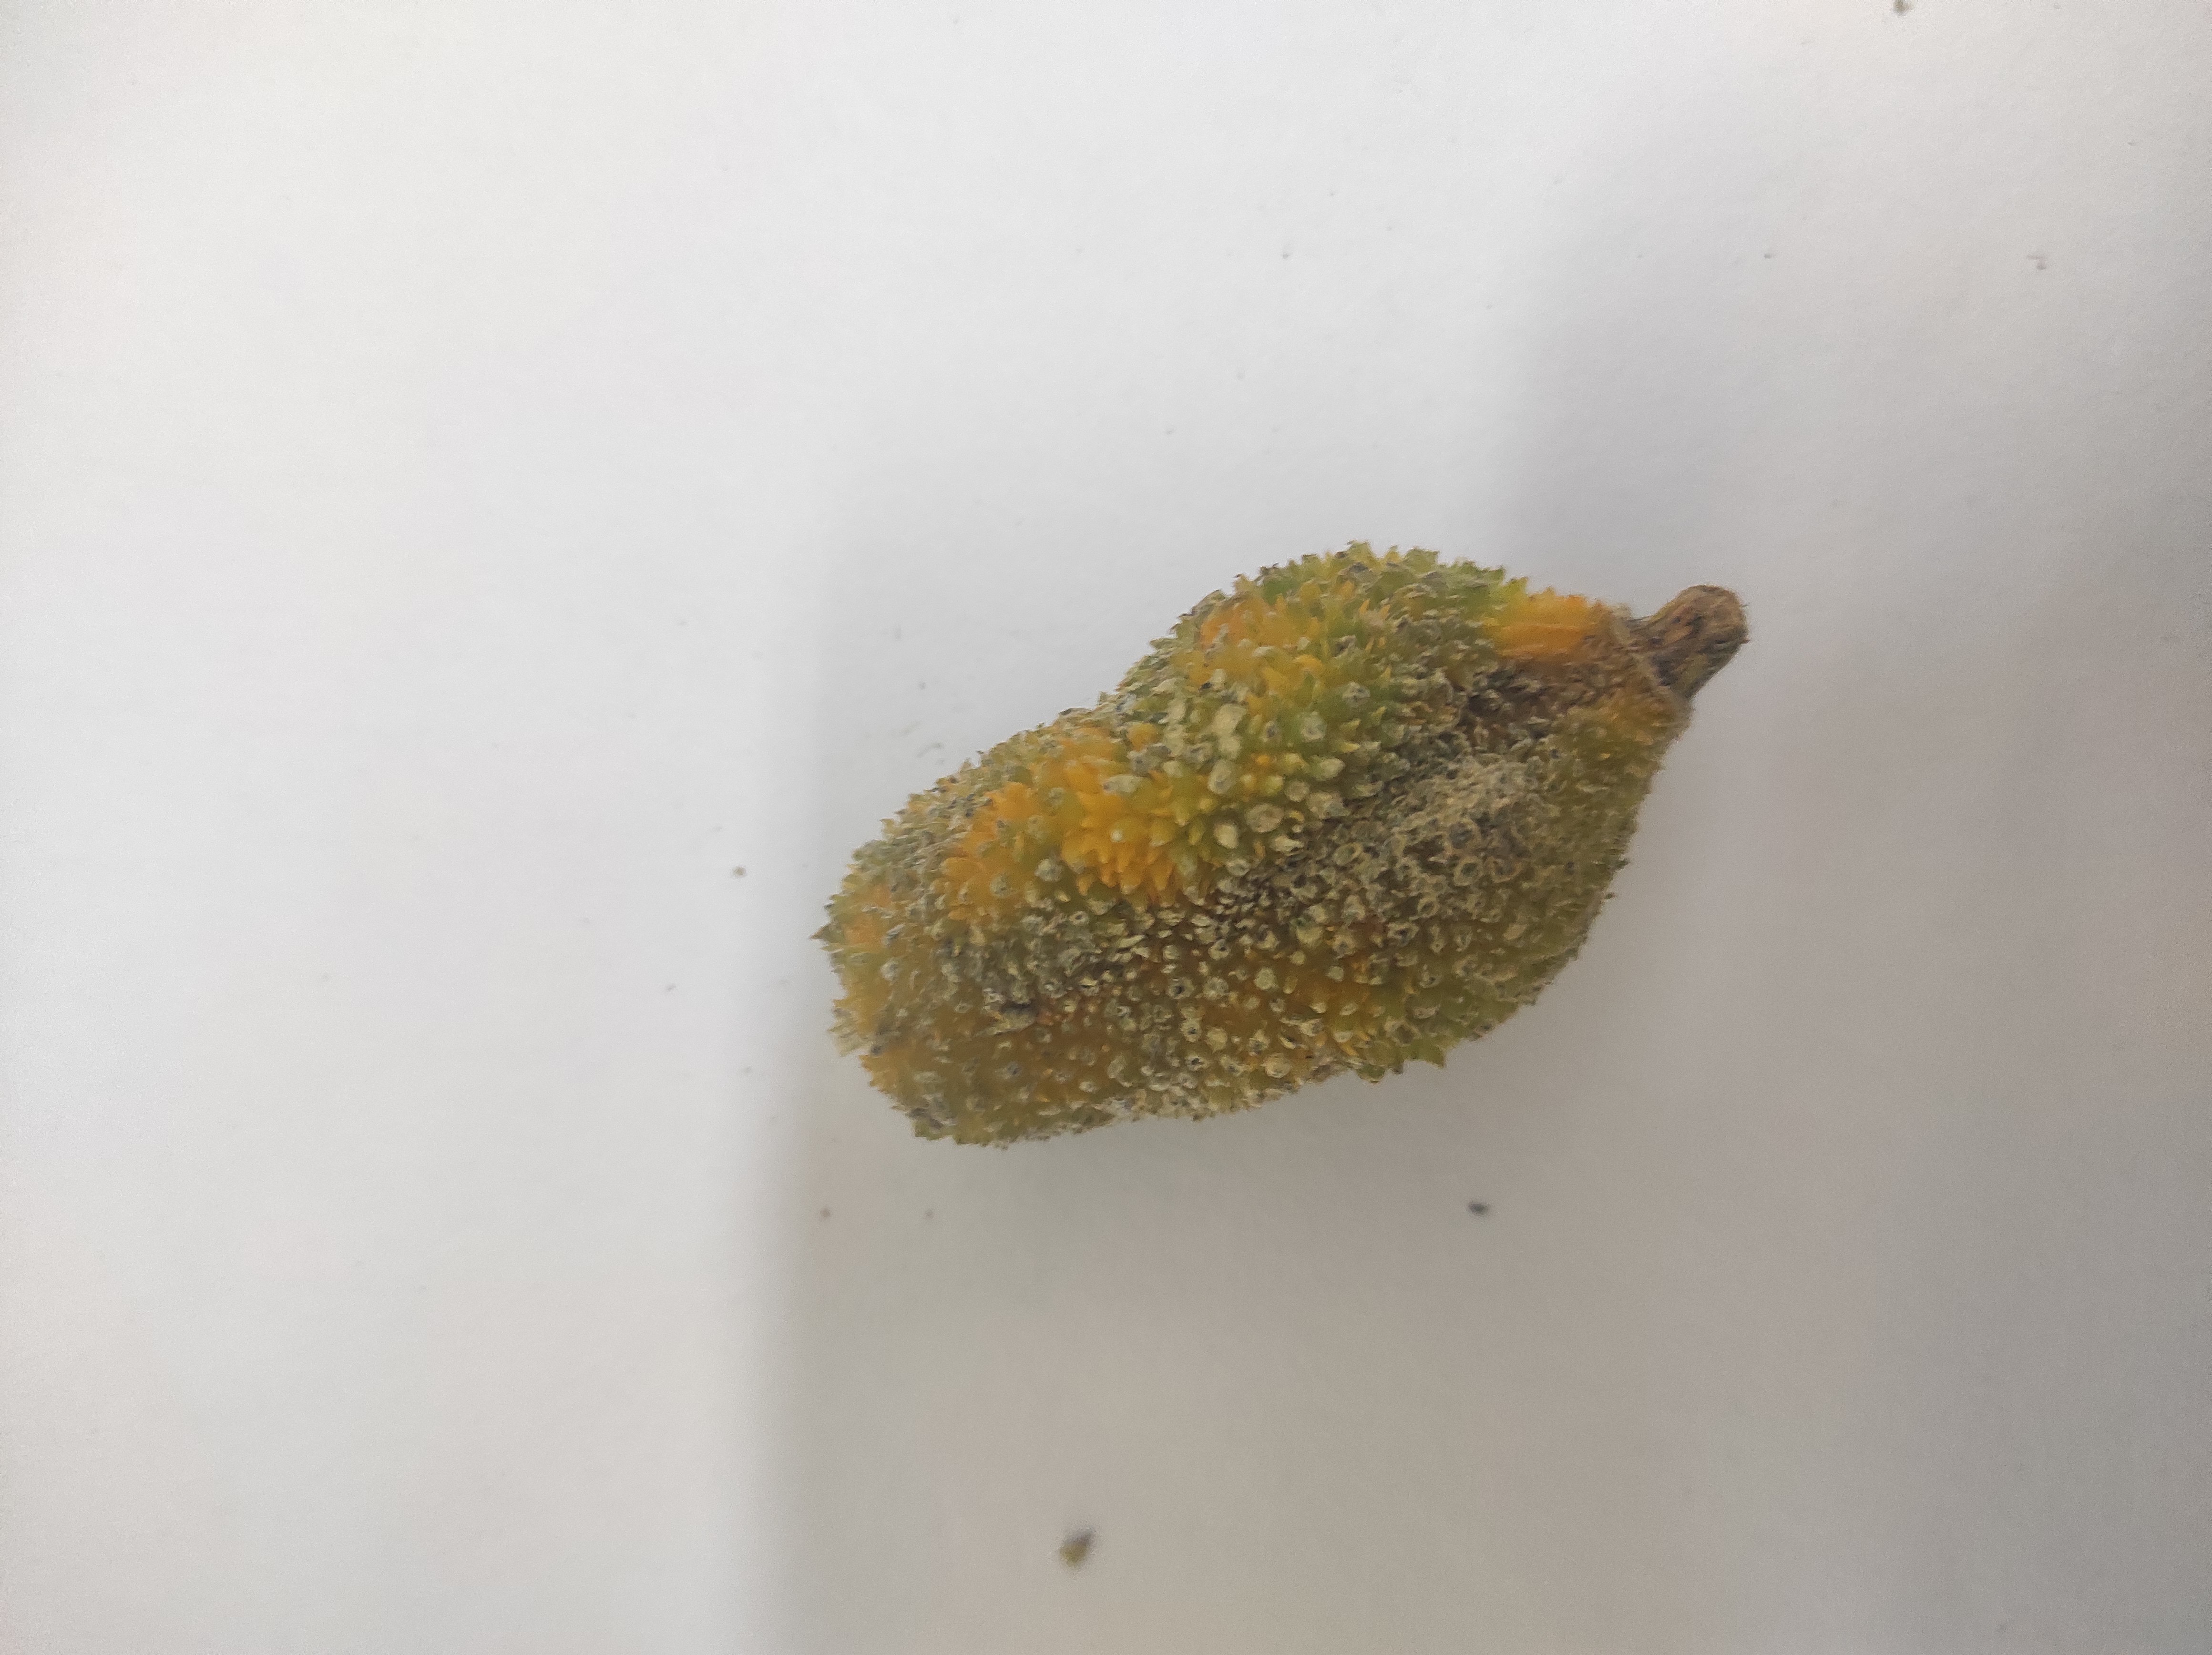
Crop: Spiny Gourd
Condition: Damaged